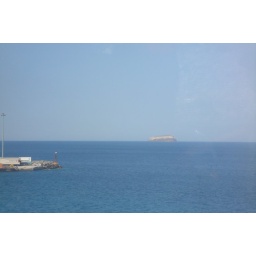
A huge rock out in the water from Santorini.